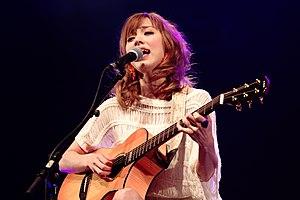
Shanti Snyder en concert à Japan Expo 2011 (Paris, France)